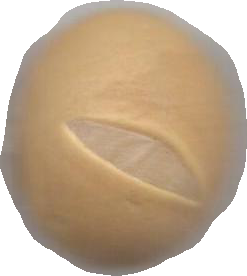
Variety: Dega